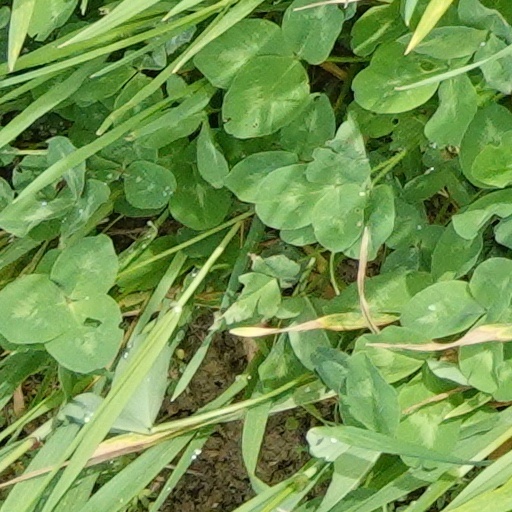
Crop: wheat